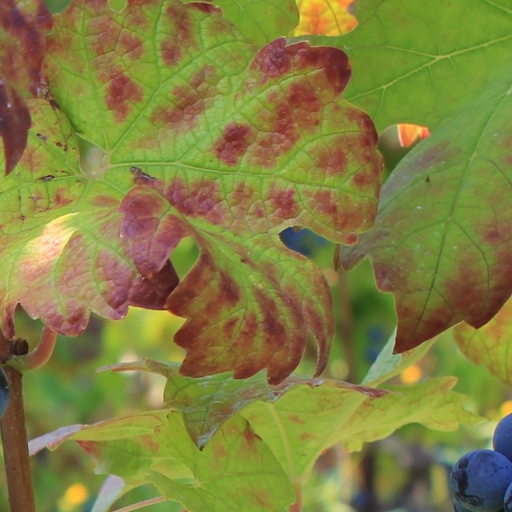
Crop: grape